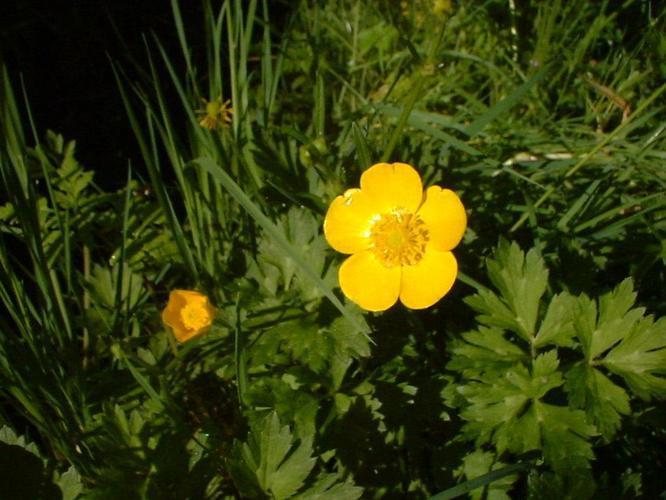
Flower: Buttercup